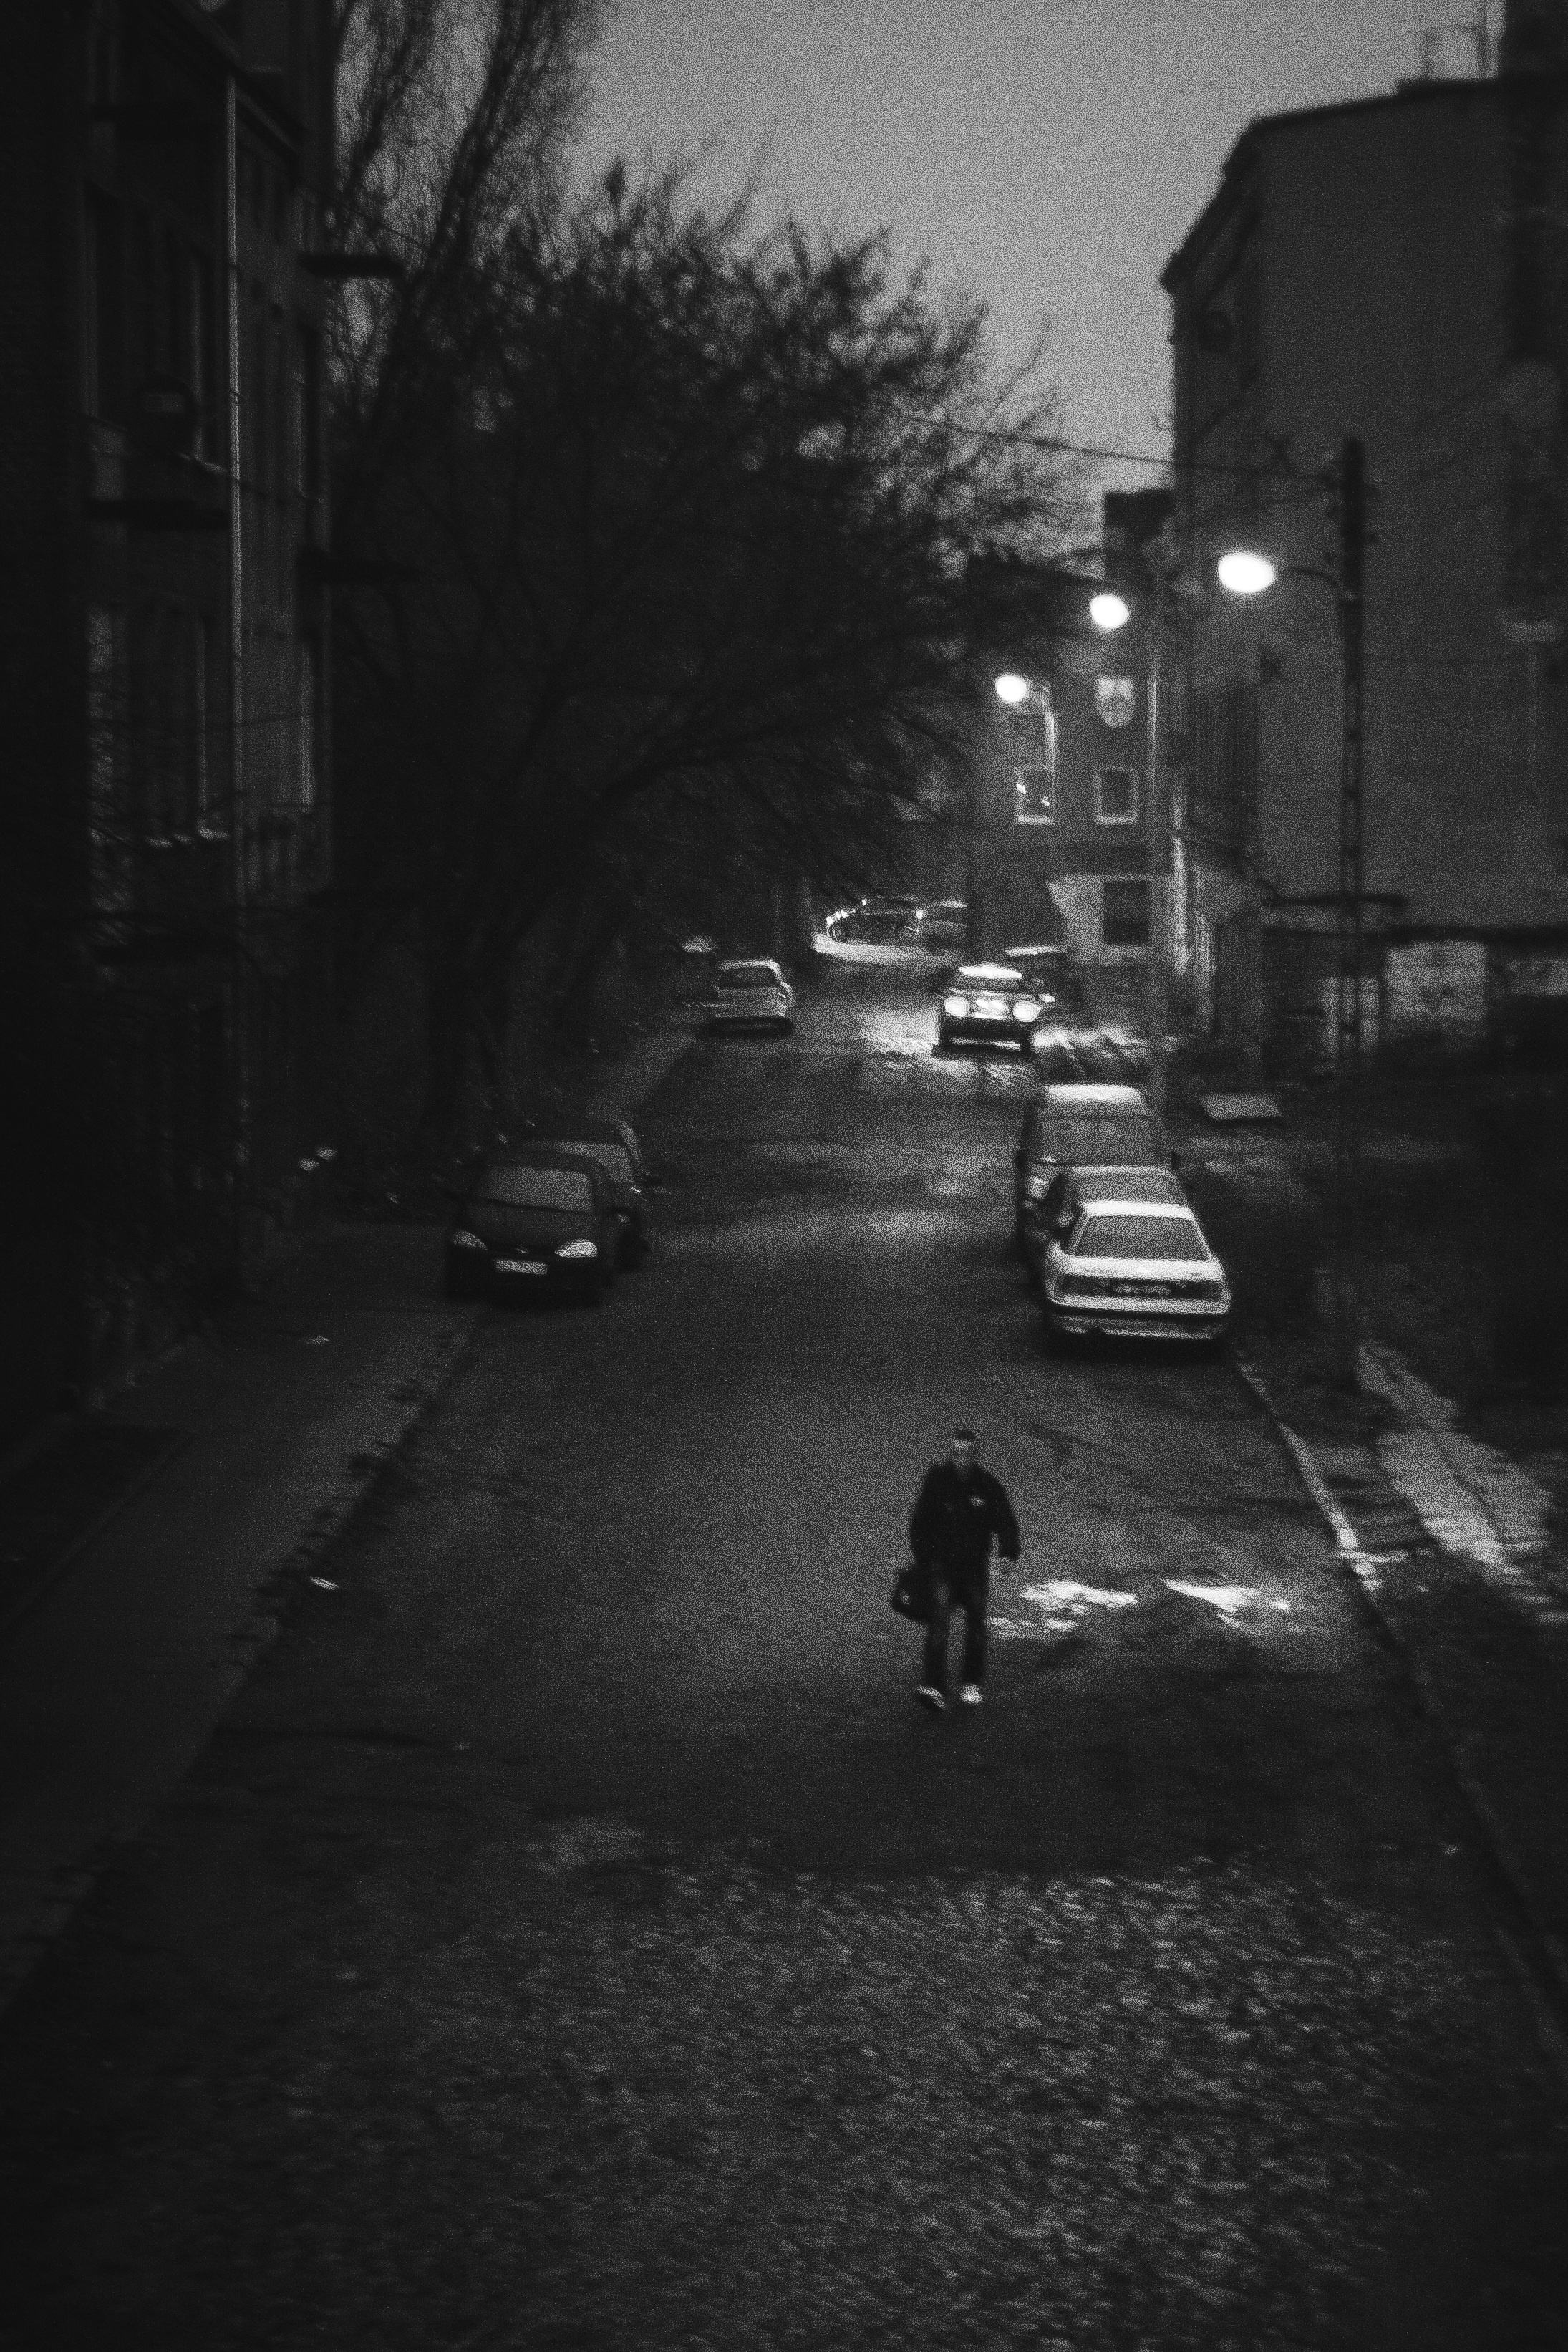
person, light, black and white, road, white, street, night, photography, vintage, morning, old, alley, weather, grunge, darkness, street light, black, monochrome, lane, lighting, bw, infrastructure, poland, snapshot, shape, polska, b w, road surface, monochrome photography, film noir, lodz